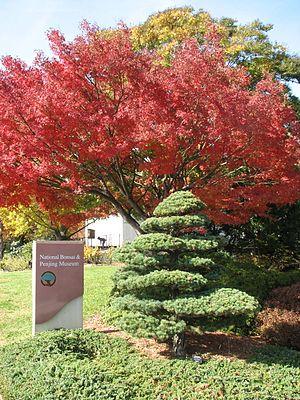
L'Arboretum national des États-Unis est un arboretum situé à Washington et exploité par le département de l’Agriculture des États-Unis du Service de recherche agricole en tant que division du Centre de recherche agricole Henry A. Wallace Beltsville. Sa création date de 1927 par une loi du Congrès après une campagne menée par le botaniste Frederick Vernon Coville. L'Arboretum national est inscrit au Registre national des lieux historiques.